Gera

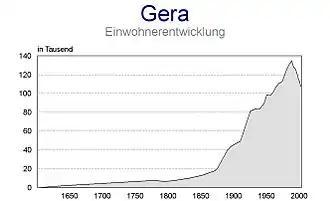
Demographic development until 2003

The main urban quarters are the city centre, Untermhaus (incorporated 1919) in the west, Langenberg (1950), Tinz (1919) and Bieblach (1905) in the north, Leumnitz (1919) in the east, Pforten (1919) and Zwötzen (1919) in the south-east as well as Debschwitz (1912) and Lusan (1919) in the south-west.